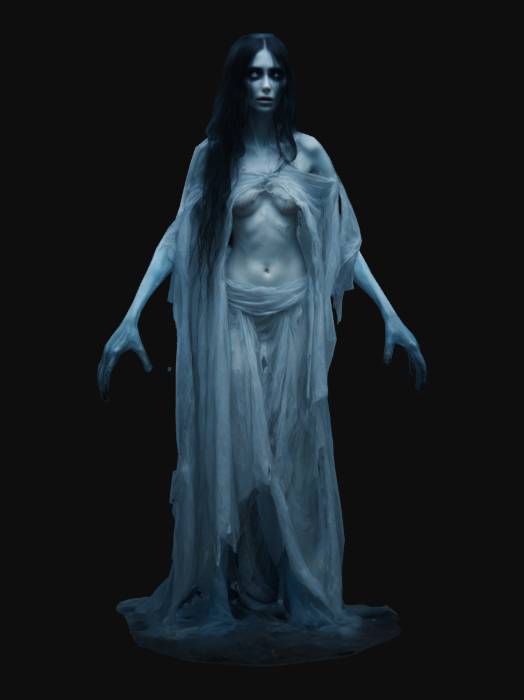
미적 점수 (1~10점): 6